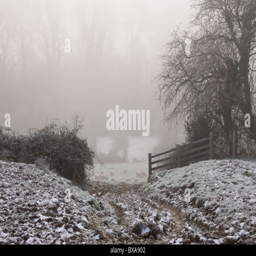
landscape view of a farmer 's frozen muddy field and sheep beyond in freezing fog